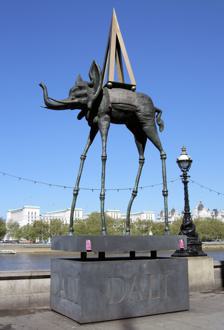
Building: Dalí Universe
Country: France
Year built: 2000
Space Elephant (1980) on display in London The Dalí Universe is a collection of Salvador Dalí artworks consisting mainly of sculptures , curated by Beniamino Levi, Italian gallerist and collector. Opened in 2000 in London, in 2010 the Dalí Universe has permanently relocated to the Espace Dalí in Paris, France. Part of the collection, however, is sometimes exhibited at international locations. The exhibition includes mainly bronze sculptures , drawings, lithographs and glass and gold sculptures. The last international exhibitions were held in Beijing, China, in 2018, and in Liège , Belgium , in 2016. Previous locations have also included Singapore, Taipei , Shanghai, New York City, Florence and Venice . History Dalí Universe opened in 2000 in a 3,000 square metre (32,000 square feet) suite of galleries at County Hall in London, England. Over 500 works were on display, including sculptures dating from 1935 to 1984, drawings, lithographs, gold and glass objects and a Dalí-inspired furniture collection. It did not feature major paintings except for a huge oil on canvas from the Alfred Hitchcock film Spellbound . Initially a semi-permanent exhibition of art works on the South Bank , London, the exhibition closed in January 2010. Since then, the collection has been kept in Paris, France, at the Espace Dalí . At times (most recently in 2018), part of the collection is exhibited at international locations. Gallery Space Venus ( 1977–1984 ) Nobility of Time ( 1977–1984 ) The former entrance to Dalí Universe in County hall (London) The current entrance to Espace Dalí (Paris) See also Espace Dalí (Paris) References